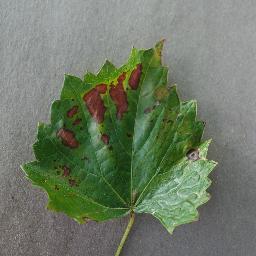
Label: Grape___Esca_(Black_Measles)